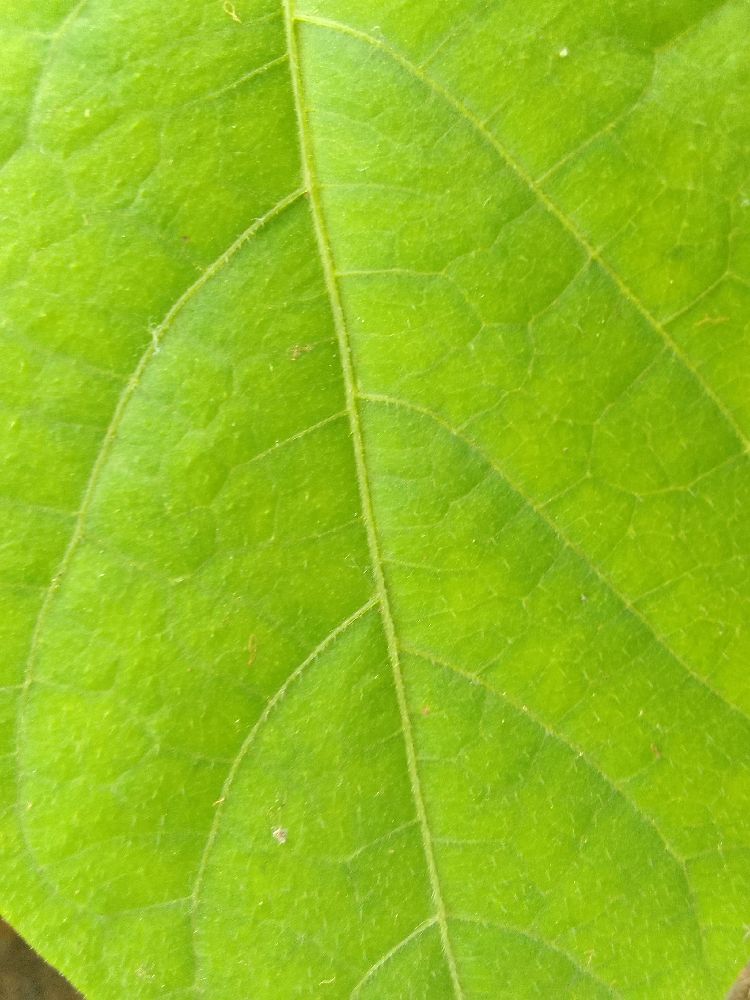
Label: healthy